Dutch Golden Age

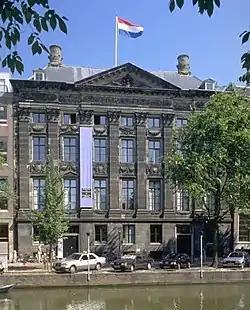
The Trip brothers, arms traders, built the "Trippenhuis" in Amsterdam, currently the seat of the Royal Netherlands Academy of Arts and Sciences, which is a typical example of 17th-century architecture.

Amsterdam's dominant position as a trade center was strengthened in 1640 with a monopoly for the Dutch East India Company (VOC) for trade with Japan through its trading post on Dejima, an island in the bay of Nagasaki. From here the Dutch traded between China and Japan and paid tribute to the "shōgun". Until 1854, the Dutch were Japan's sole window to the Western world.